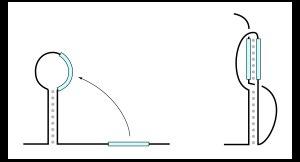
Un pseudonœud est un élément de structure de l'ARN. Un pseudonœud se forme à partir d'une structure en tige et boucle, lorsque des nucléotides de la boucle s'apparient avec une autre région de l'ARN situé à l'extérieur de la tige. Il en résulte une structure avec deux hélices dans laquelle un seul des brins d'une des hélices correspond à une région située entre les deux segments correspondant aux brins de l'autre hélice. Ce type de structure à d'abord été identifié à l'extrémité 3' de l'ARN génomique viral de plusieurs virus de plantes, comme le virus de la mosaïque jaune du navet. On les appelle des pseudonœuds, car l'enlacement de structures auquel ils donnent naissance ne correspond pas à un nœud, au sens topologique du terme : si on "tire" sur les deux extrémités de l'ARN, la structure se défait. Ceci impose une contrainte sur les pseudonœuds : ils sont forcément de taille limitée, la plus courte des deux hélices ne pouvant dépasser neuf à dix paires de bases. Au delà, le pas de l'hélice d'ARN étant de 10 à 11 paires de bases par tour, l'enlacement des brins du duplex conduit à la formation d'un véritable nœud au sens topologique.
La structure de l'ARN décrit l'arrangement des paires de bases et de la conformation de l'ARN en trois dimensions. L'ARN étant trouvé le plus souvent sous forme de simple-brin dans la cellule, il se replie en effet sur lui-même en formant des appariements Watson-Crick intramoléculaires. Ceci conduit à la formation de régions localement en hélice et de régions en boucle où les bases ne sont pas appariées. Cette topologie des appariements constitue ce qu'on appelle la structure secondaire de l'ARN. En plus de ces appariements standard, l'ARN peut former des interactions non canoniques et des interactions à longue distance qui contribuent à donner un repliement 3D à certains ARN structurés, comme les ARNt ou les ARN ribosomiques, on parle alors de la structure tertiaire des ARN.